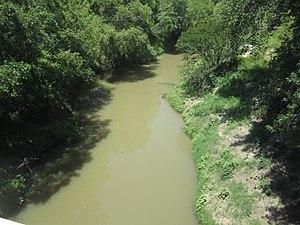
La Navasota est une rivière du Texas aux États-Unis, affluent du Brazos.